Nachna Hindu temples

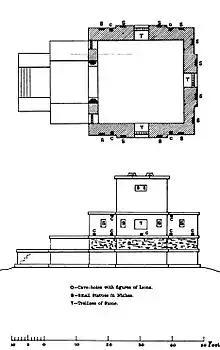
Parvati temple plan (square sanctum not shown).

The two most important temples of Nachna are close together. The Chaumukhnath Temple (translated as 'man with four faces') is dedicated to Shiva and has a four-faced mukhalinga in its sanctum. It stands in front of the 'Parvati Temple', but its sanctum image is missing.